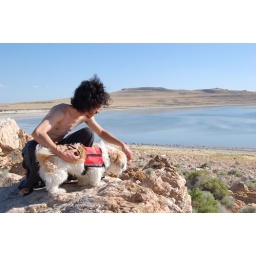
toru and kuya hanging out on some rocks on antelope island on the great salt lake in utah